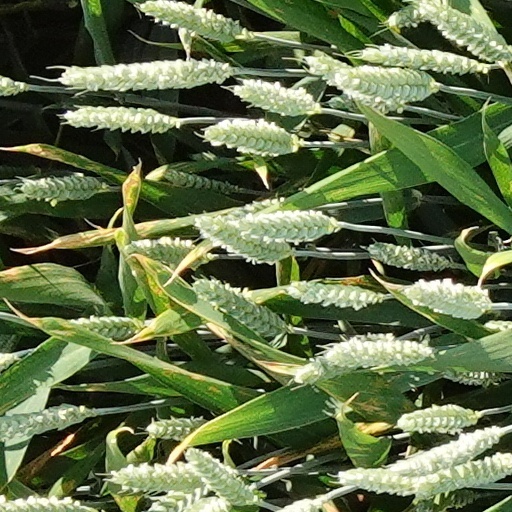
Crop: wheat